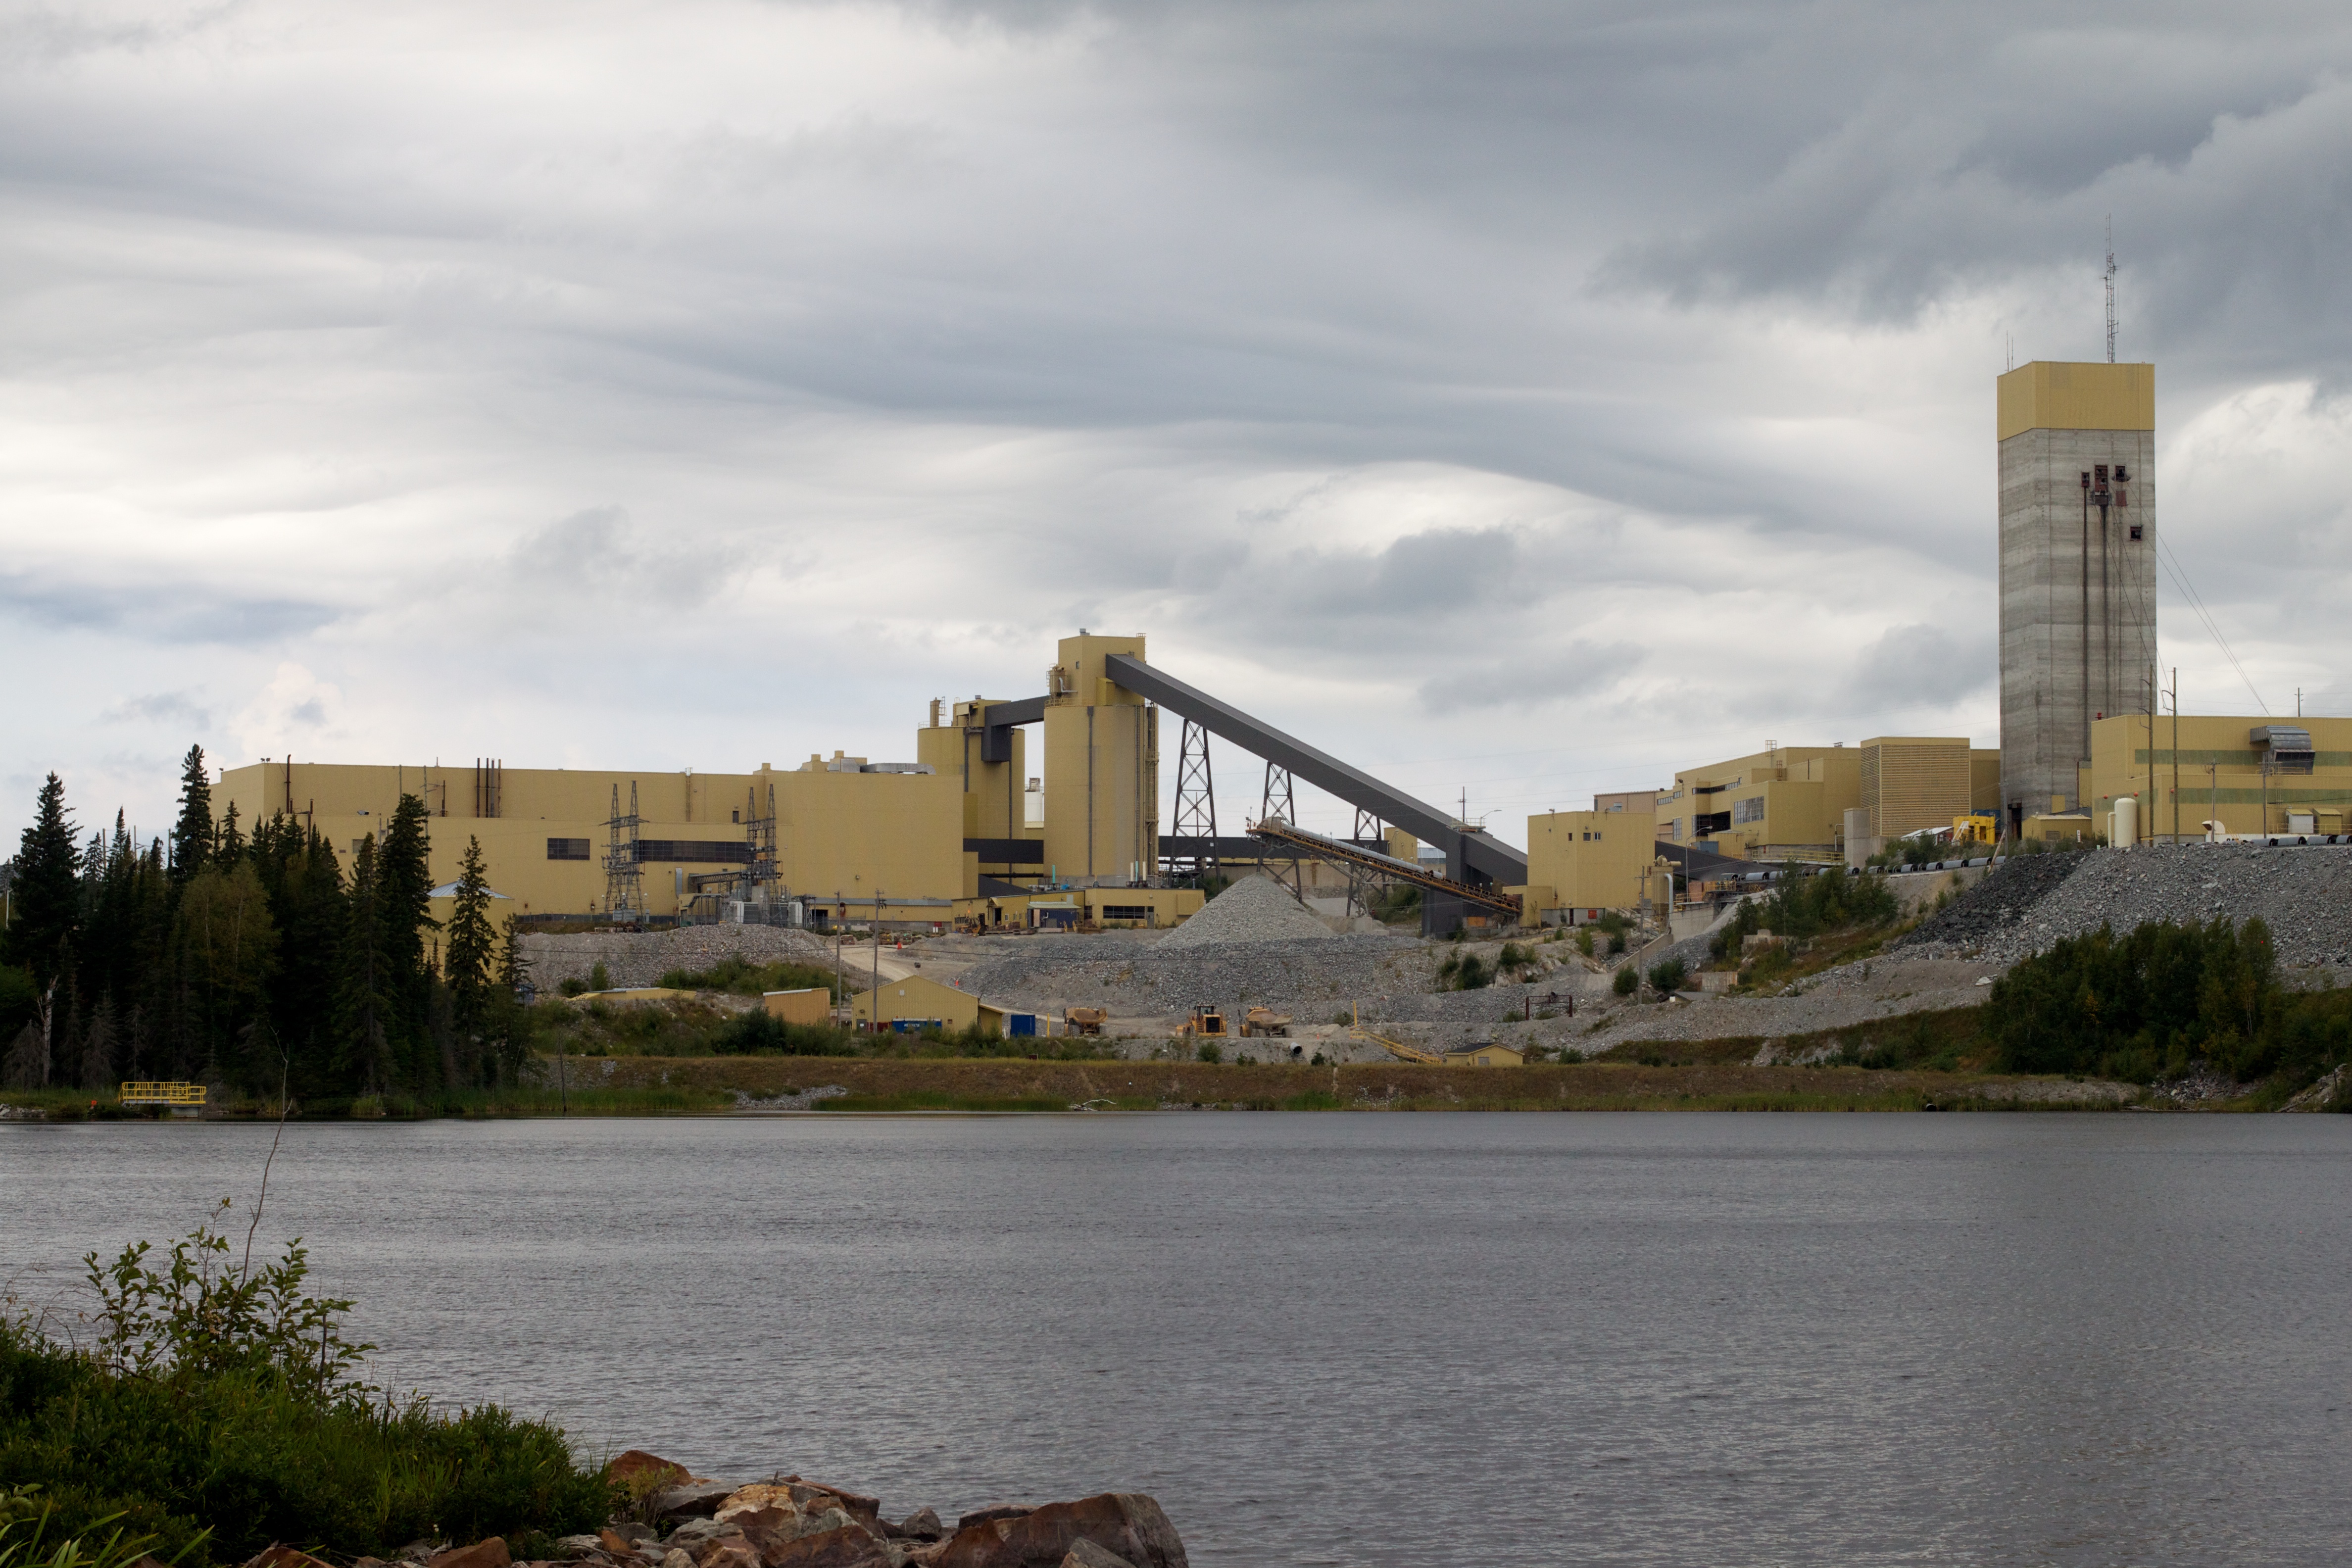
sea, coast, water, skyline, river, cityscape, tower, harbor, industry, waterway, odyssey, power station, urban area